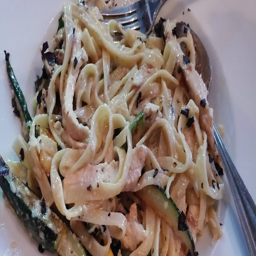
the pasta of the day